Farnsworth House

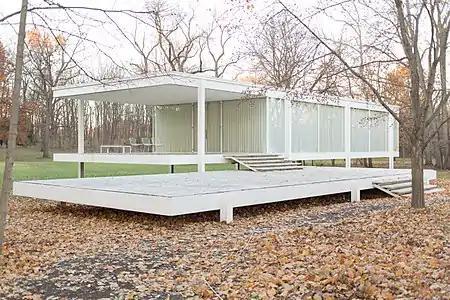

The Edith Farnsworth House (also the Farnsworth House) is a historical house designed and constructed by Ludwig Mies van der Rohe between 1945 and 1951. The house was constructed as a one-room weekend retreat in a rural setting in Plano, Illinois, about 60 miles (96 km) southwest of Chicago's downtown. The steel and glass house was commissioned by Edith Farnsworth. The house is owned and operated as a house museum by the National Trust for Historic Preservation.